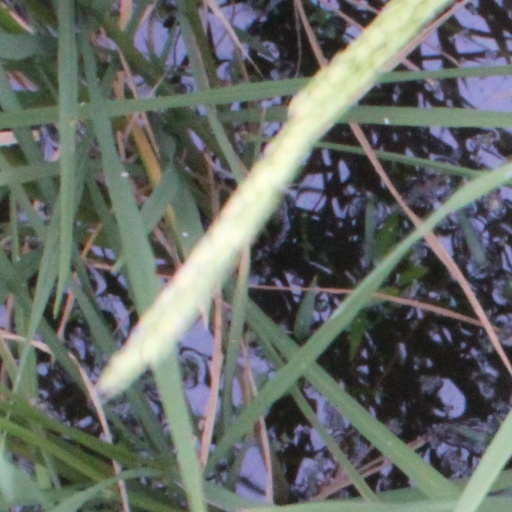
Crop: rice